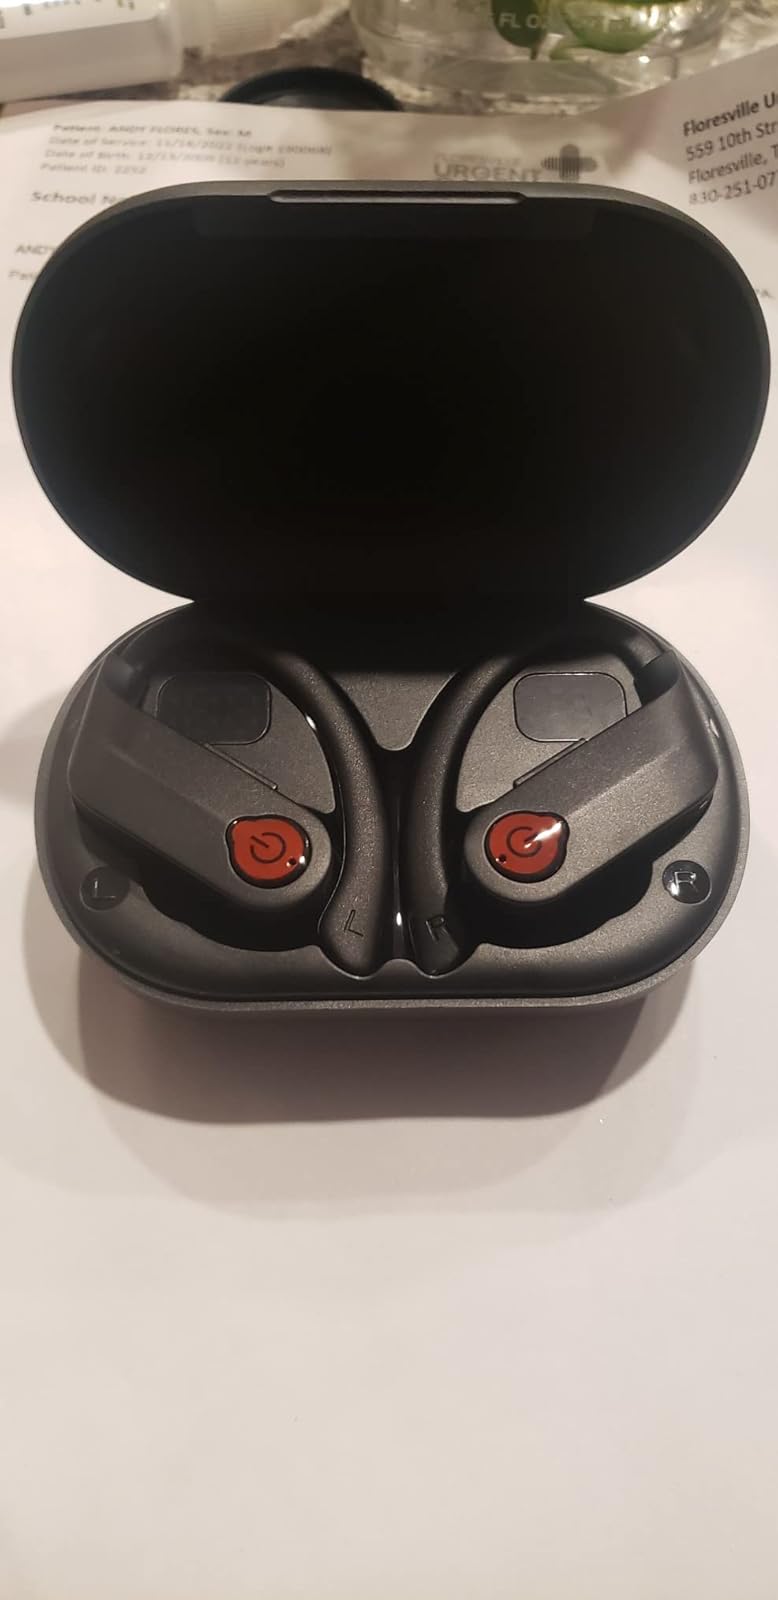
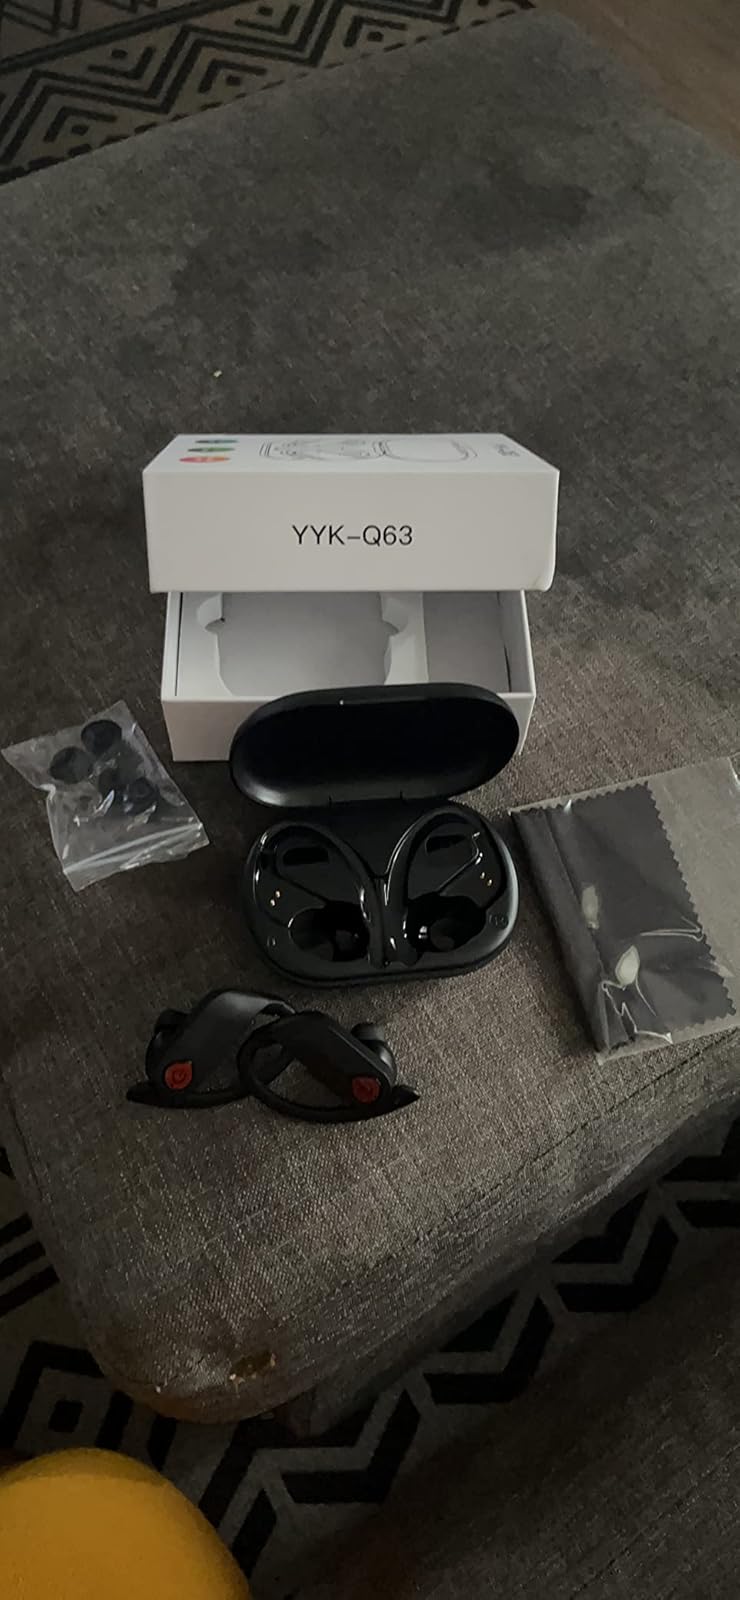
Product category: earbuds
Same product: yes